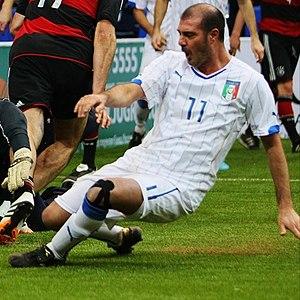
Massimo Marazzina est un footballeur international italien qui joue au poste d'attaquant.